Briscoe Brothers

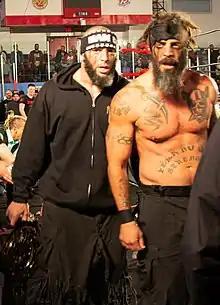
The Briscoes in 2018

At Field of Honor, The Briscoes were in a Tag Team Gauntlet match where they were unsuccessful in winning the ROH World Tag Team Championship. The match included The Addiction (Christopher Daniels and Frankie Kazarian), War Machine (Hanson and Ray Rowe), The All Night Express (Rhett Titus and Kenny King), Chaos (Gedo and Toru Yano), Cheeseburger and Will Ferrara and Leon St. Giovanni and Shaheem Ali. At All Star Extravaganza VIII, The Briscoes teamed with Toru Yano and were defeated by Kushida, A. C. H. and Jay White in the first round of the ROH World Six-Man Tag Team Championship Tournament. At Final Battle, The Briscoes challenged The Young Bucks (Matt Jackson and Nick Jackson) for the ROH World Tag Team Championship, but were unsuccessful. On March 11, 2017, The Briscoes and Bully Ray defeated The Kingdom to win the ROH World Six-Man Tag Team Championship. They lost the title to Dalton Castle and The Boys on June 23 at Best in the World. The Briscoes and Bully Ray challenged for the title again on September 22 at Death Before Dishonor XV, but were defeated by Hangman Page and The Young Bucks, when Jay turned on Ray. On October 20, Mark also turned on Ray, attacking him and Tommy Dreamer with his brother. On December 15, 2017, at Final Battle The Briscoe Brothers won against Bully Ray and Tommy Dreamer in a New York Street Fight.